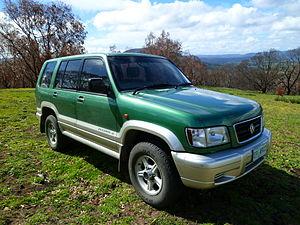
Holden Jackaroo en tout-terrain en Tasmanie, Australie